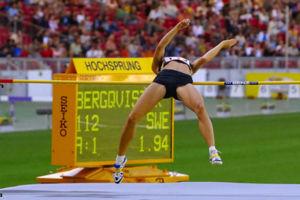
Le saut en hauteur est une épreuve d'athlétisme qui consiste à franchir une barre posée entre deux supports verticaux en prenant appui sur une jambe.